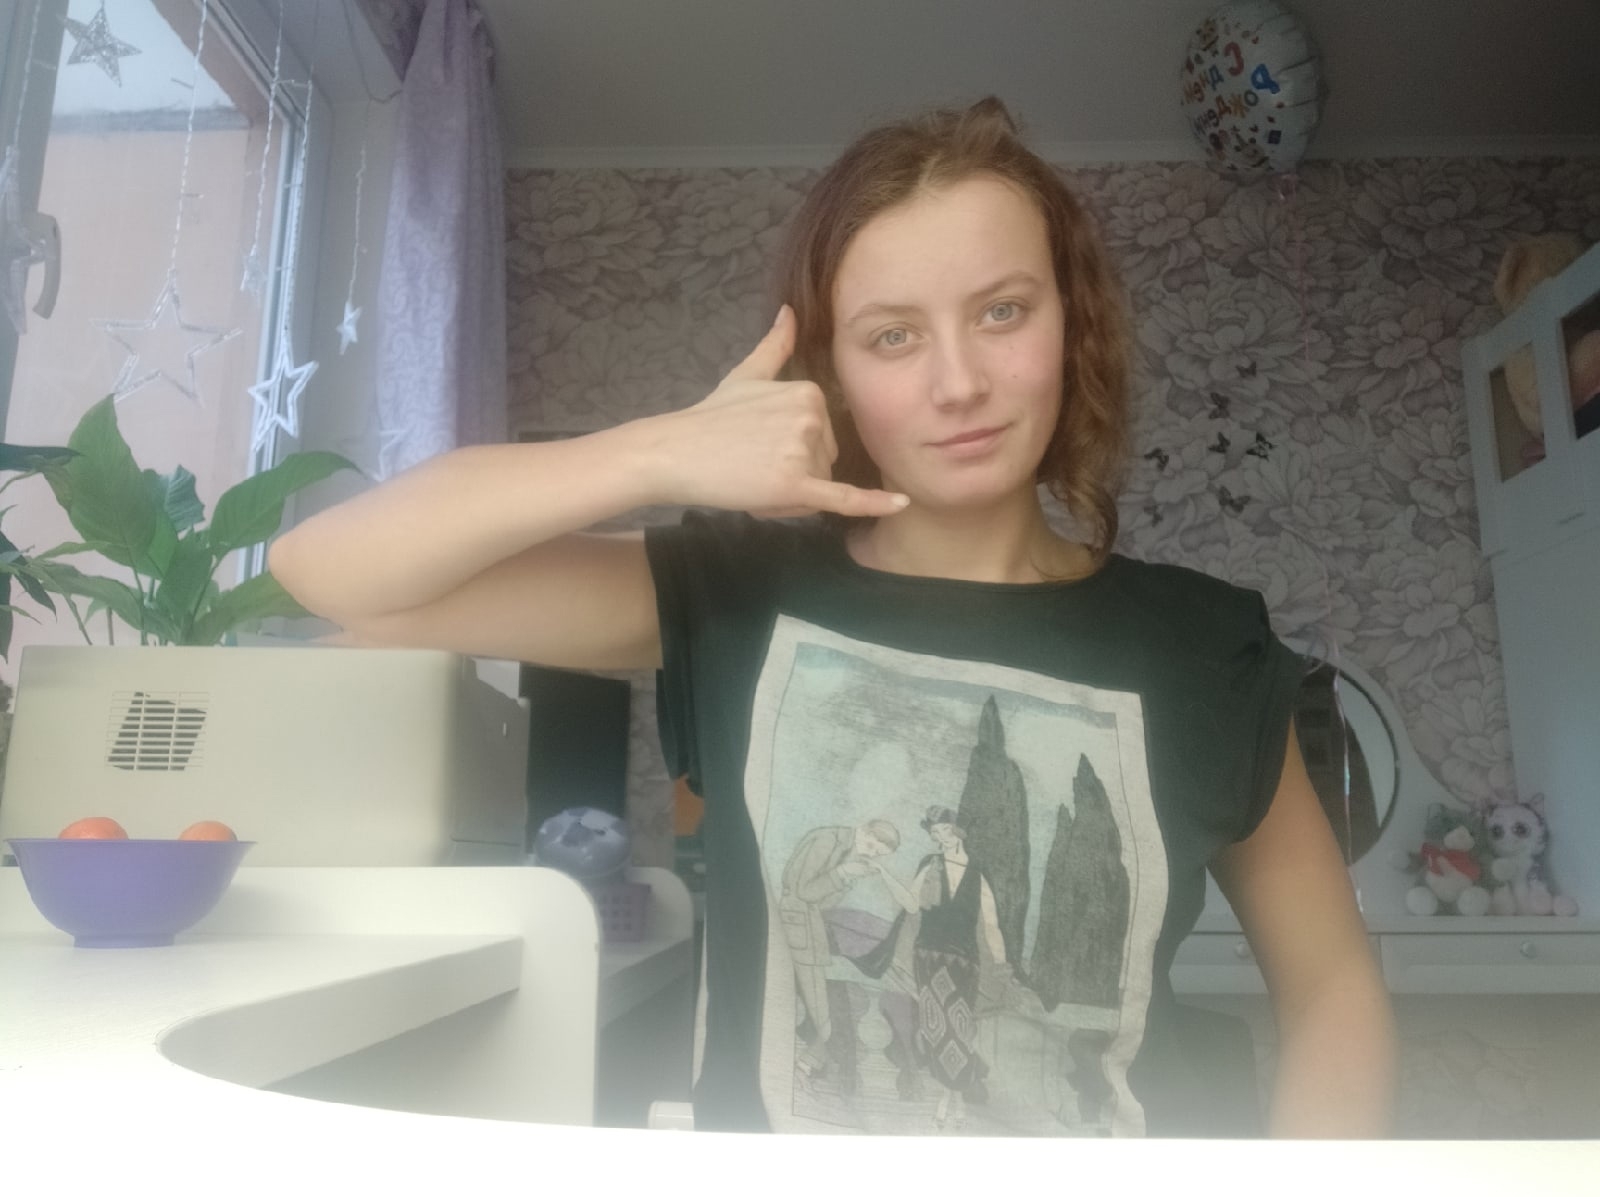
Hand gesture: call